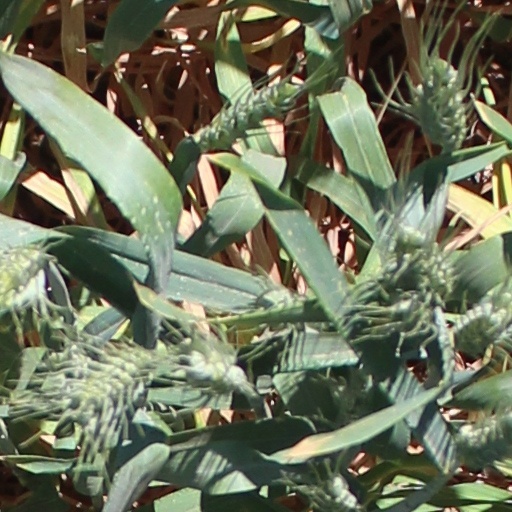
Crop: wheat